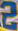
Number: 2